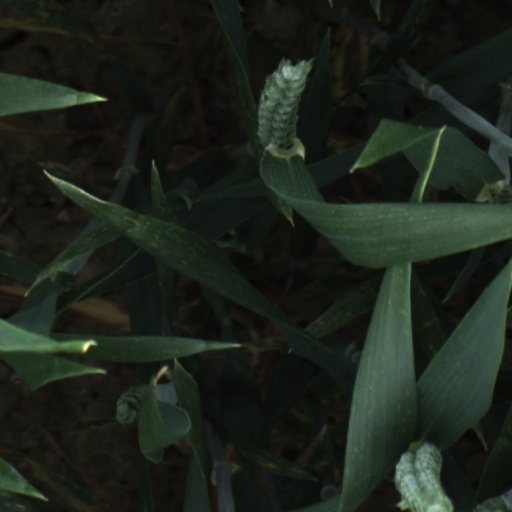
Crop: wheat